Case Closed season 7

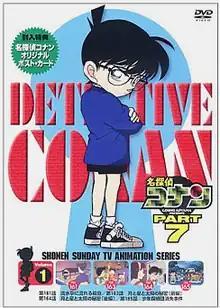
The cover of the first DVD compilation for season seven of "Detective Conan" released by Shogakukan

The seventh season of the "Case Closed" anime was directed by Yasuichiro Yamamoto and produced by TMS Entertainment (TMS-Kyokuichi until episode 173) and Yomiuri Telecasting Corporation. The series is based on Gosho Aoyama's "Case Closed" manga series. In Japan, the series is titled but was changed due to legal issues with the title "Detective Conan". The episodes' plot covers the arc where Conan Edogawa temporary returns as Jimmy Kudo.